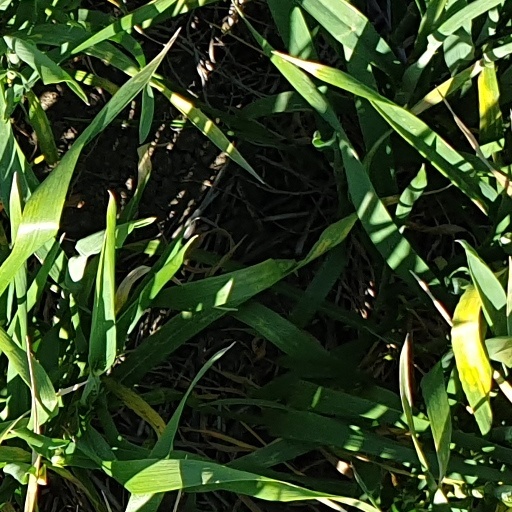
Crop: wheat